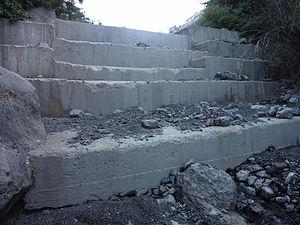
Clamensane est une commune française, située dans le département des Alpes-de-Haute-Provence en région Provence-Alpes-Côte d'Azur.